Tacoma riot of 1885

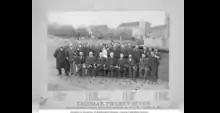
The Tacoma 27 were indicted on felony conspiracy charges related to the Chinese expulsion. None of them were ultimately convicted.

The headline of the "Tacoma Daily Ledger" on November 4, the day after the expulsion, read: "Gone! Two Hundred Chinese Leave the City – How the People's Request was Enforced." On November 7, a ball was held by Tacoma Turnverein, the city's German society, to celebrate the actions of Mayor Weisbach and the Committee of Fifteen. That same day, Mayor Weisbach, the fire chief, and 25 others who were involved with the expulsion were indicted on felony conspiracy charges. This group would become known as the Tacoma Twenty-Seven. They were escorted to Vancouver, Washington Territory on the morning of November 9. Community members cheered on the 27 as they left, and immediately began raising money for a legal fund. Each member of the Tacoma Twenty-Seven stated that they would plead not guilty. By the 12th, the 27 had posted bail and returned to Tacoma, where they were greeted with much fanfare. The trial of the 27 had been set for the first Monday of April in 1886.